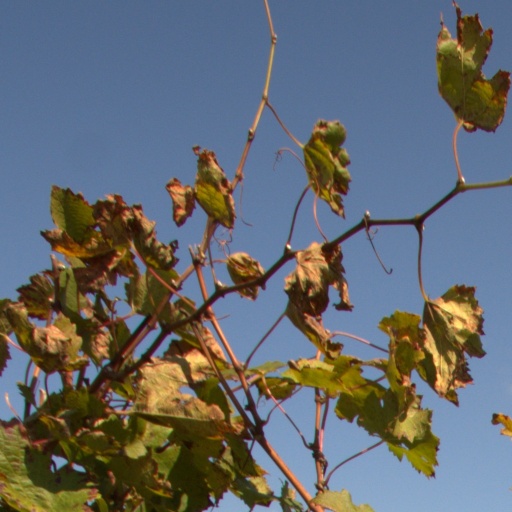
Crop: grape